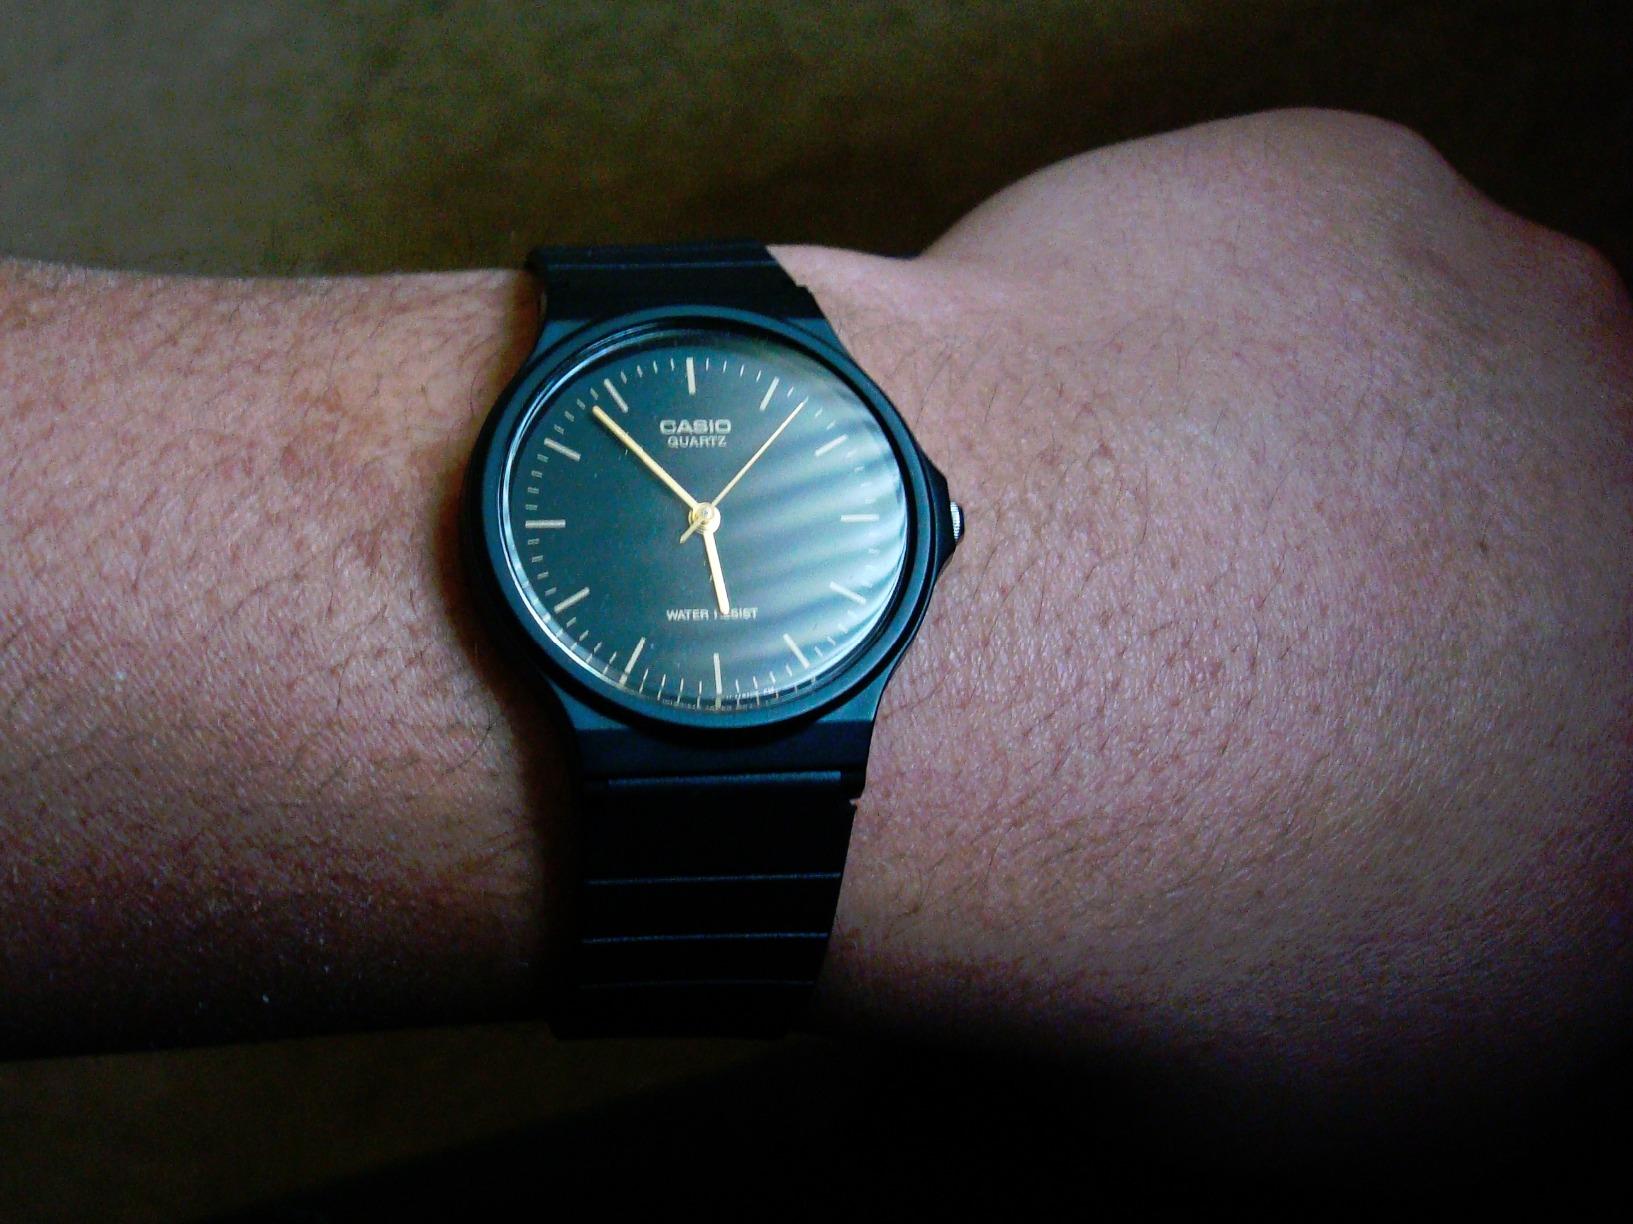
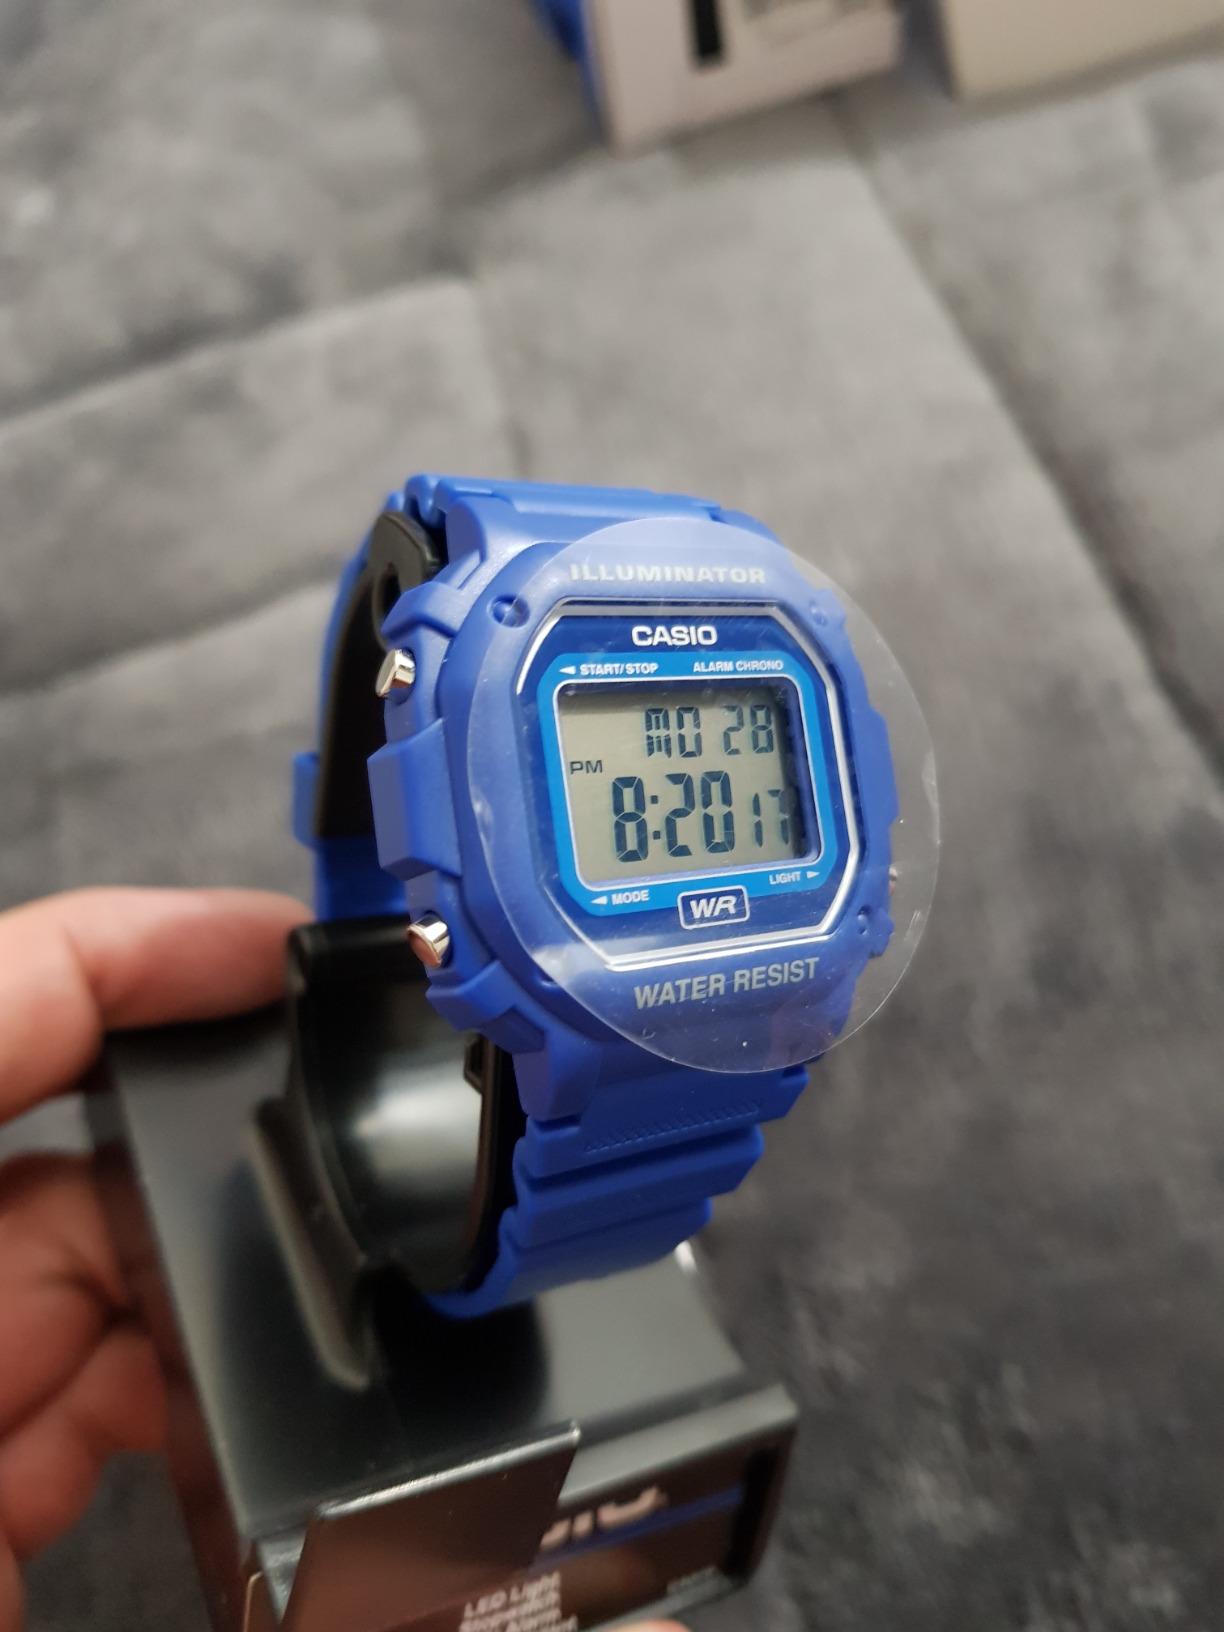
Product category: accessories_watch
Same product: no